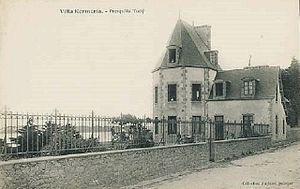
Île-Tudy
L'Île-Tudy [il tydi] est une commune du département du Finistère, en Bretagne. Elle est située sur la presqu'île du même nom, située sur la rive gauche de l'embouchure de la Rivière de Pont-l'Abbé, face à Loctudy situé sur la rive droite, et se trouve à 20 km de Quimper.